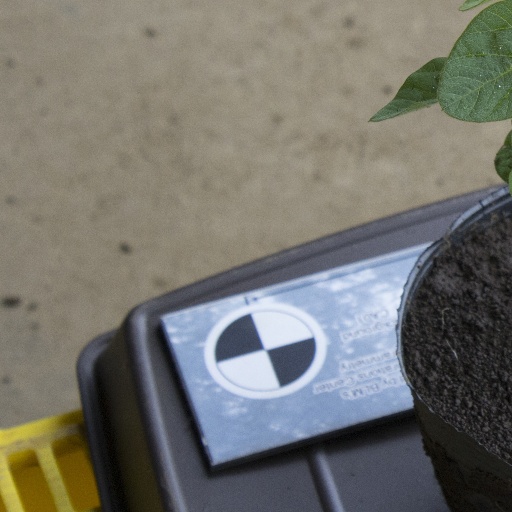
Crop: soybean